Bežanija

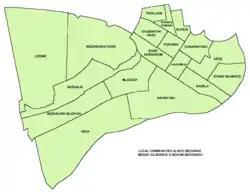
Map of Local communities in Novi Beograd

Stara Bežanija, as the name says, is the oldest section of Bežanija, location of the original village. It had a population of 13,378 in 2002 and 8,412 in 2011.